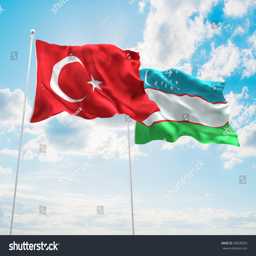
3d illustration are waving in the sky